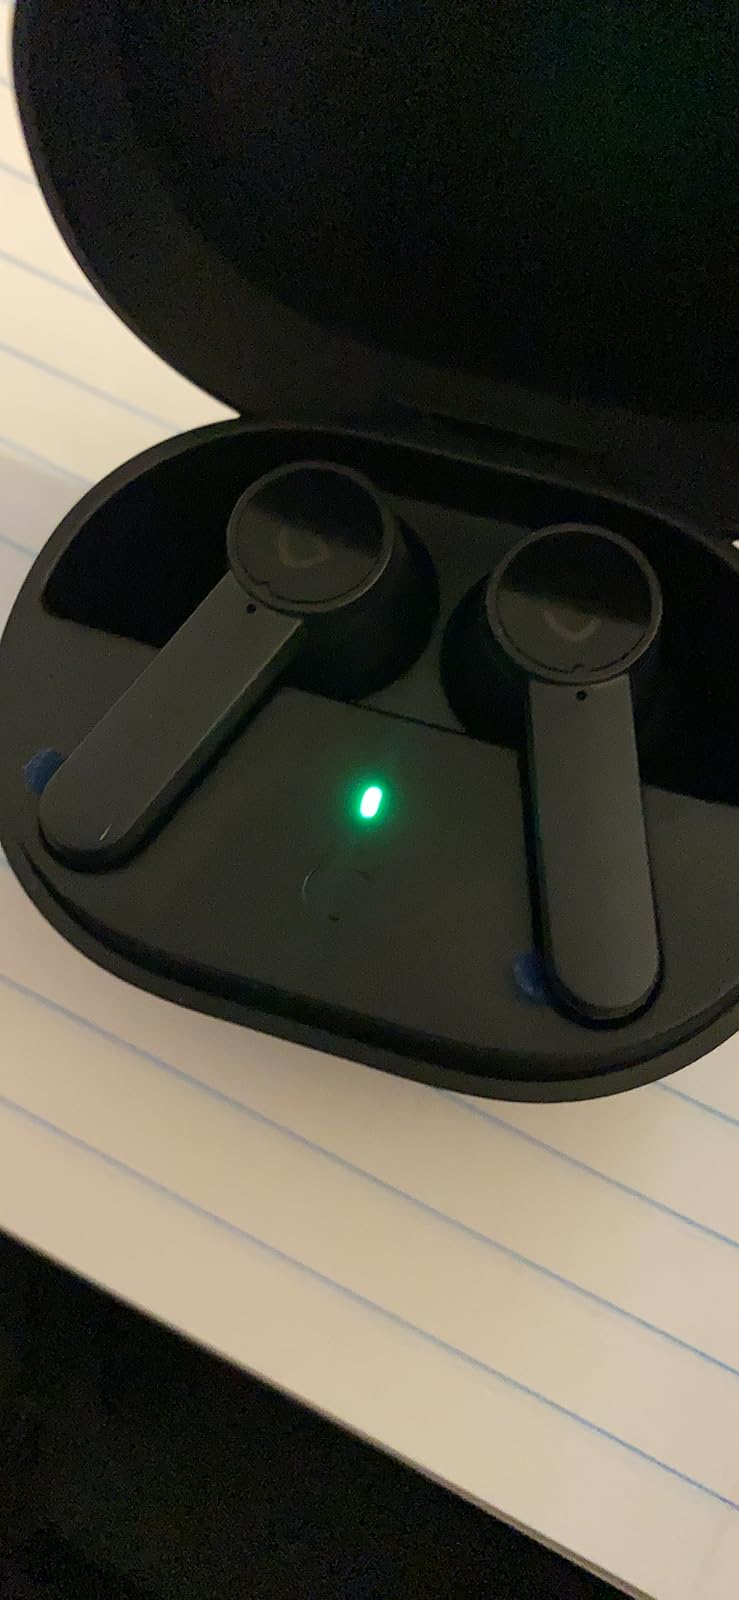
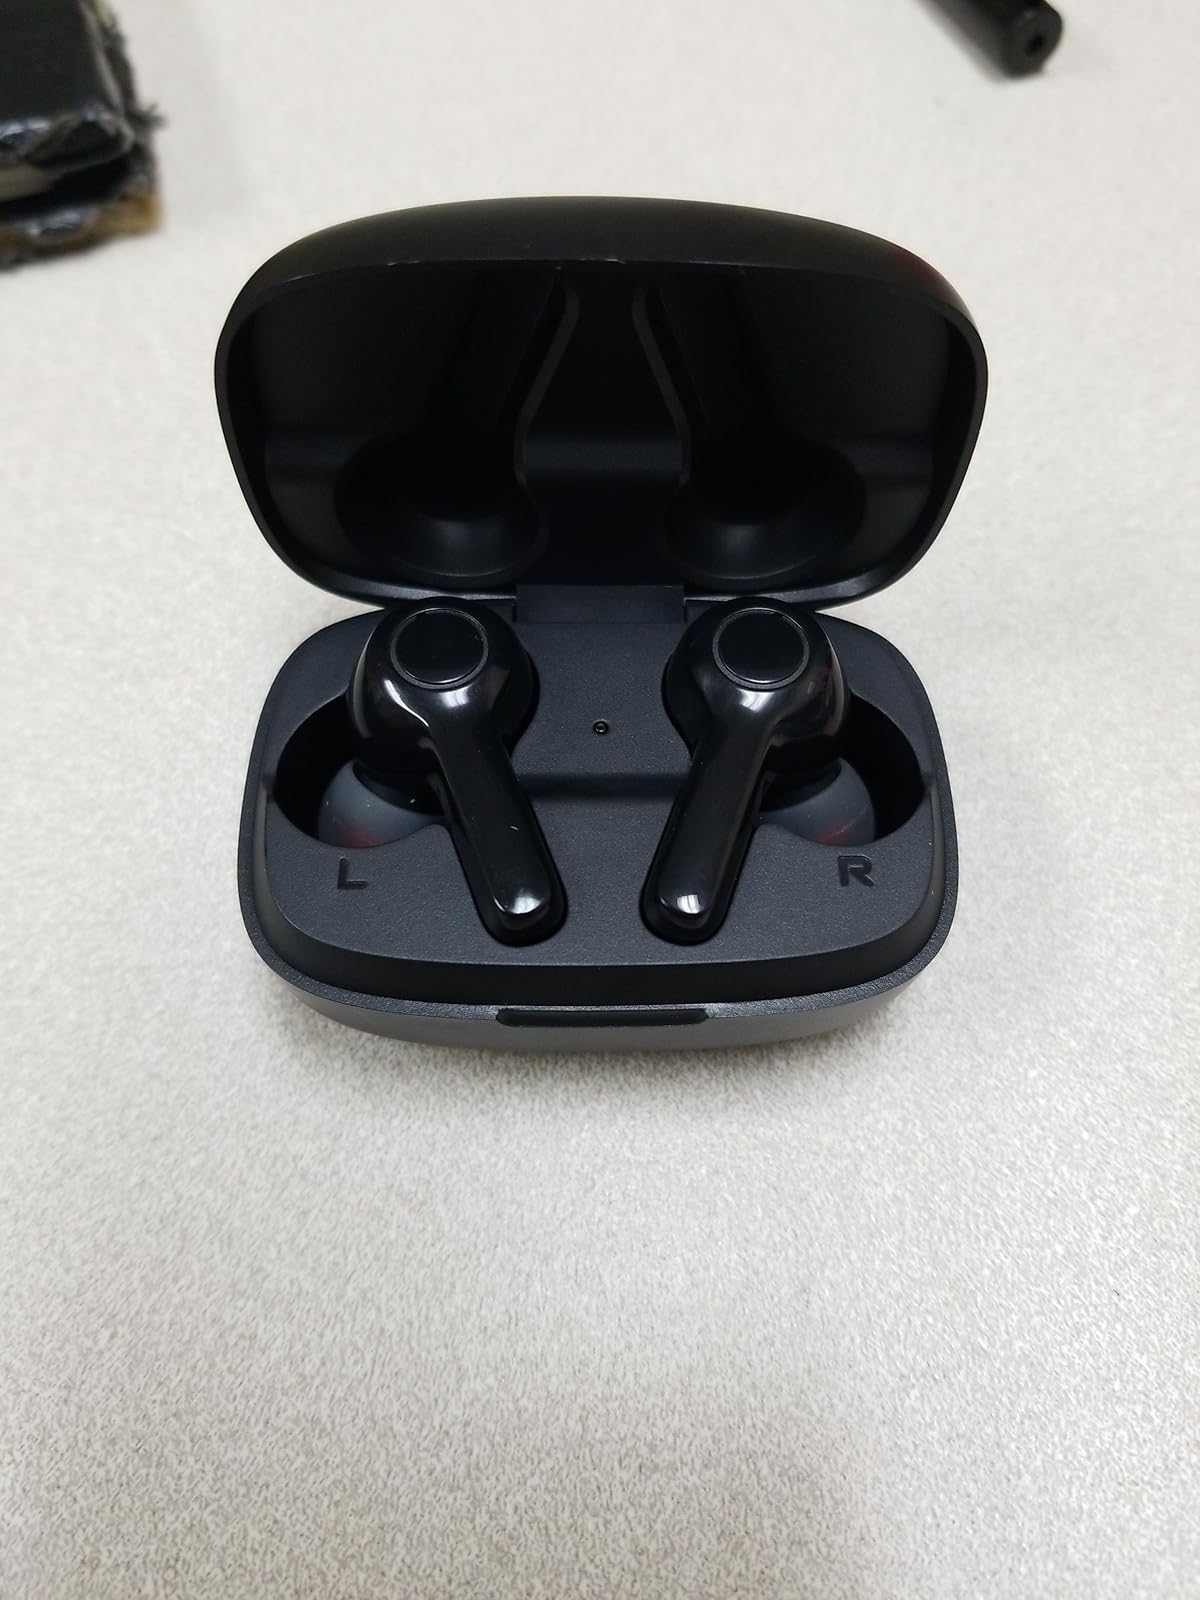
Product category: earbuds
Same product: no